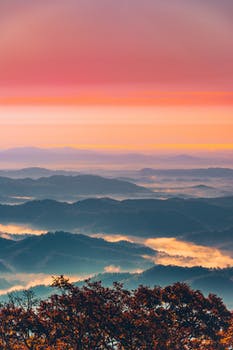
Label: No Watermark